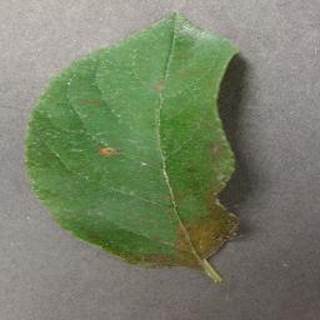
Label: apple_cedar_apple_rust